Mountjoy Prison

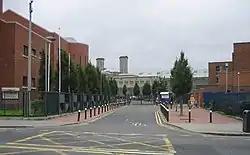
View of the prison from North Circular Road

Mountjoy Prison, founded as Mountjoy Gaol and nicknamed The Joy, is a medium security men's prison located in Phibsborough in the centre of Dublin, Ireland.